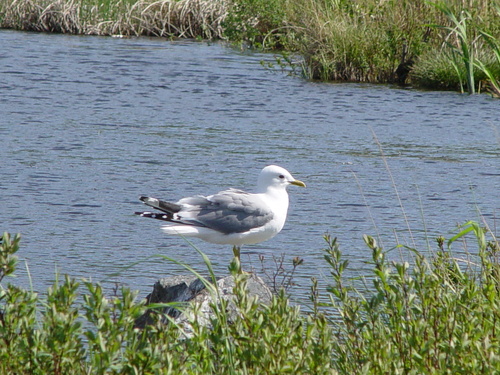
a bird with a downward hooked yellow bill, white head and body, and gray wings.
this bird is white and gray with black and white feathers on its tips and has a yellow beaka large bird with a white body, and a curved bill.
a big white bird, with grey wings, black and white tail, and yellow pointy bill.
a medium sized bird with a bill that curves downwards, and has grey wings
this bird is white with grey and has a long, pointy beak.
this medium sized bird has a white breast & head, with grey large feather wings and darker colored feathers in the tail.
this bird has a white head and belly with grey wings and dark grey tail.
this bird has a white crown, grey primaries, and a white belly.
this bird has wings that are grey and has a white belly
Species: California Gull